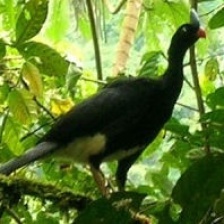
Species: WATTLED CURASSOW
Scientific name: CRAX GLOBULOSA